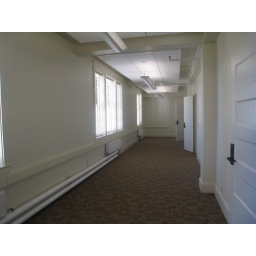
Now an office building in the Presidio Public Health Service District